A Yorkshire Tragedy

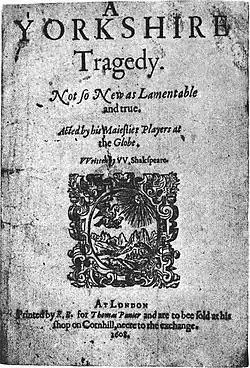
Title page of the 1608 quarto, showing the attribution to Shakespeare

A Yorkshire Tragedy is an early Jacobean era stage play, a domestic tragedy printed in 1608. The play was originally assigned to William Shakespeare, though the modern critical consensus rejects this attribution, favouring Thomas Middleton.